De Havilland Canada DHC-6 Twin Otter

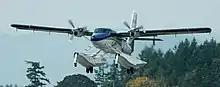
First flight of the Series 400 technical demonstrator by Viking Air at Victoria Airport, 1 October 2008

Development of the aircraft began in 1964, with the first flight on 20 May 1965. A twin-engine replacement for the single-engine DHC-3 Otter retaining the DHC-3's STOL qualities, its design features included double-slotted trailing-edge flaps and ailerons that work in unison with the flaps to boost STOL performance. The availability of the Pratt & Whitney Canada PT6A-20 turboprop in the early 1960s made the concept of a twin feasible. A DHC-3 Otter with its piston engine replaced with two PT6A-4 engines had already flown in 1963. It had been extensively modified for STOL research. To bush plane operators, the improved reliability of turboprop power and the improved performance of a twin-engine configuration made it an immediately popular alternative to the piston-powered Otter which had been flying since 1951.